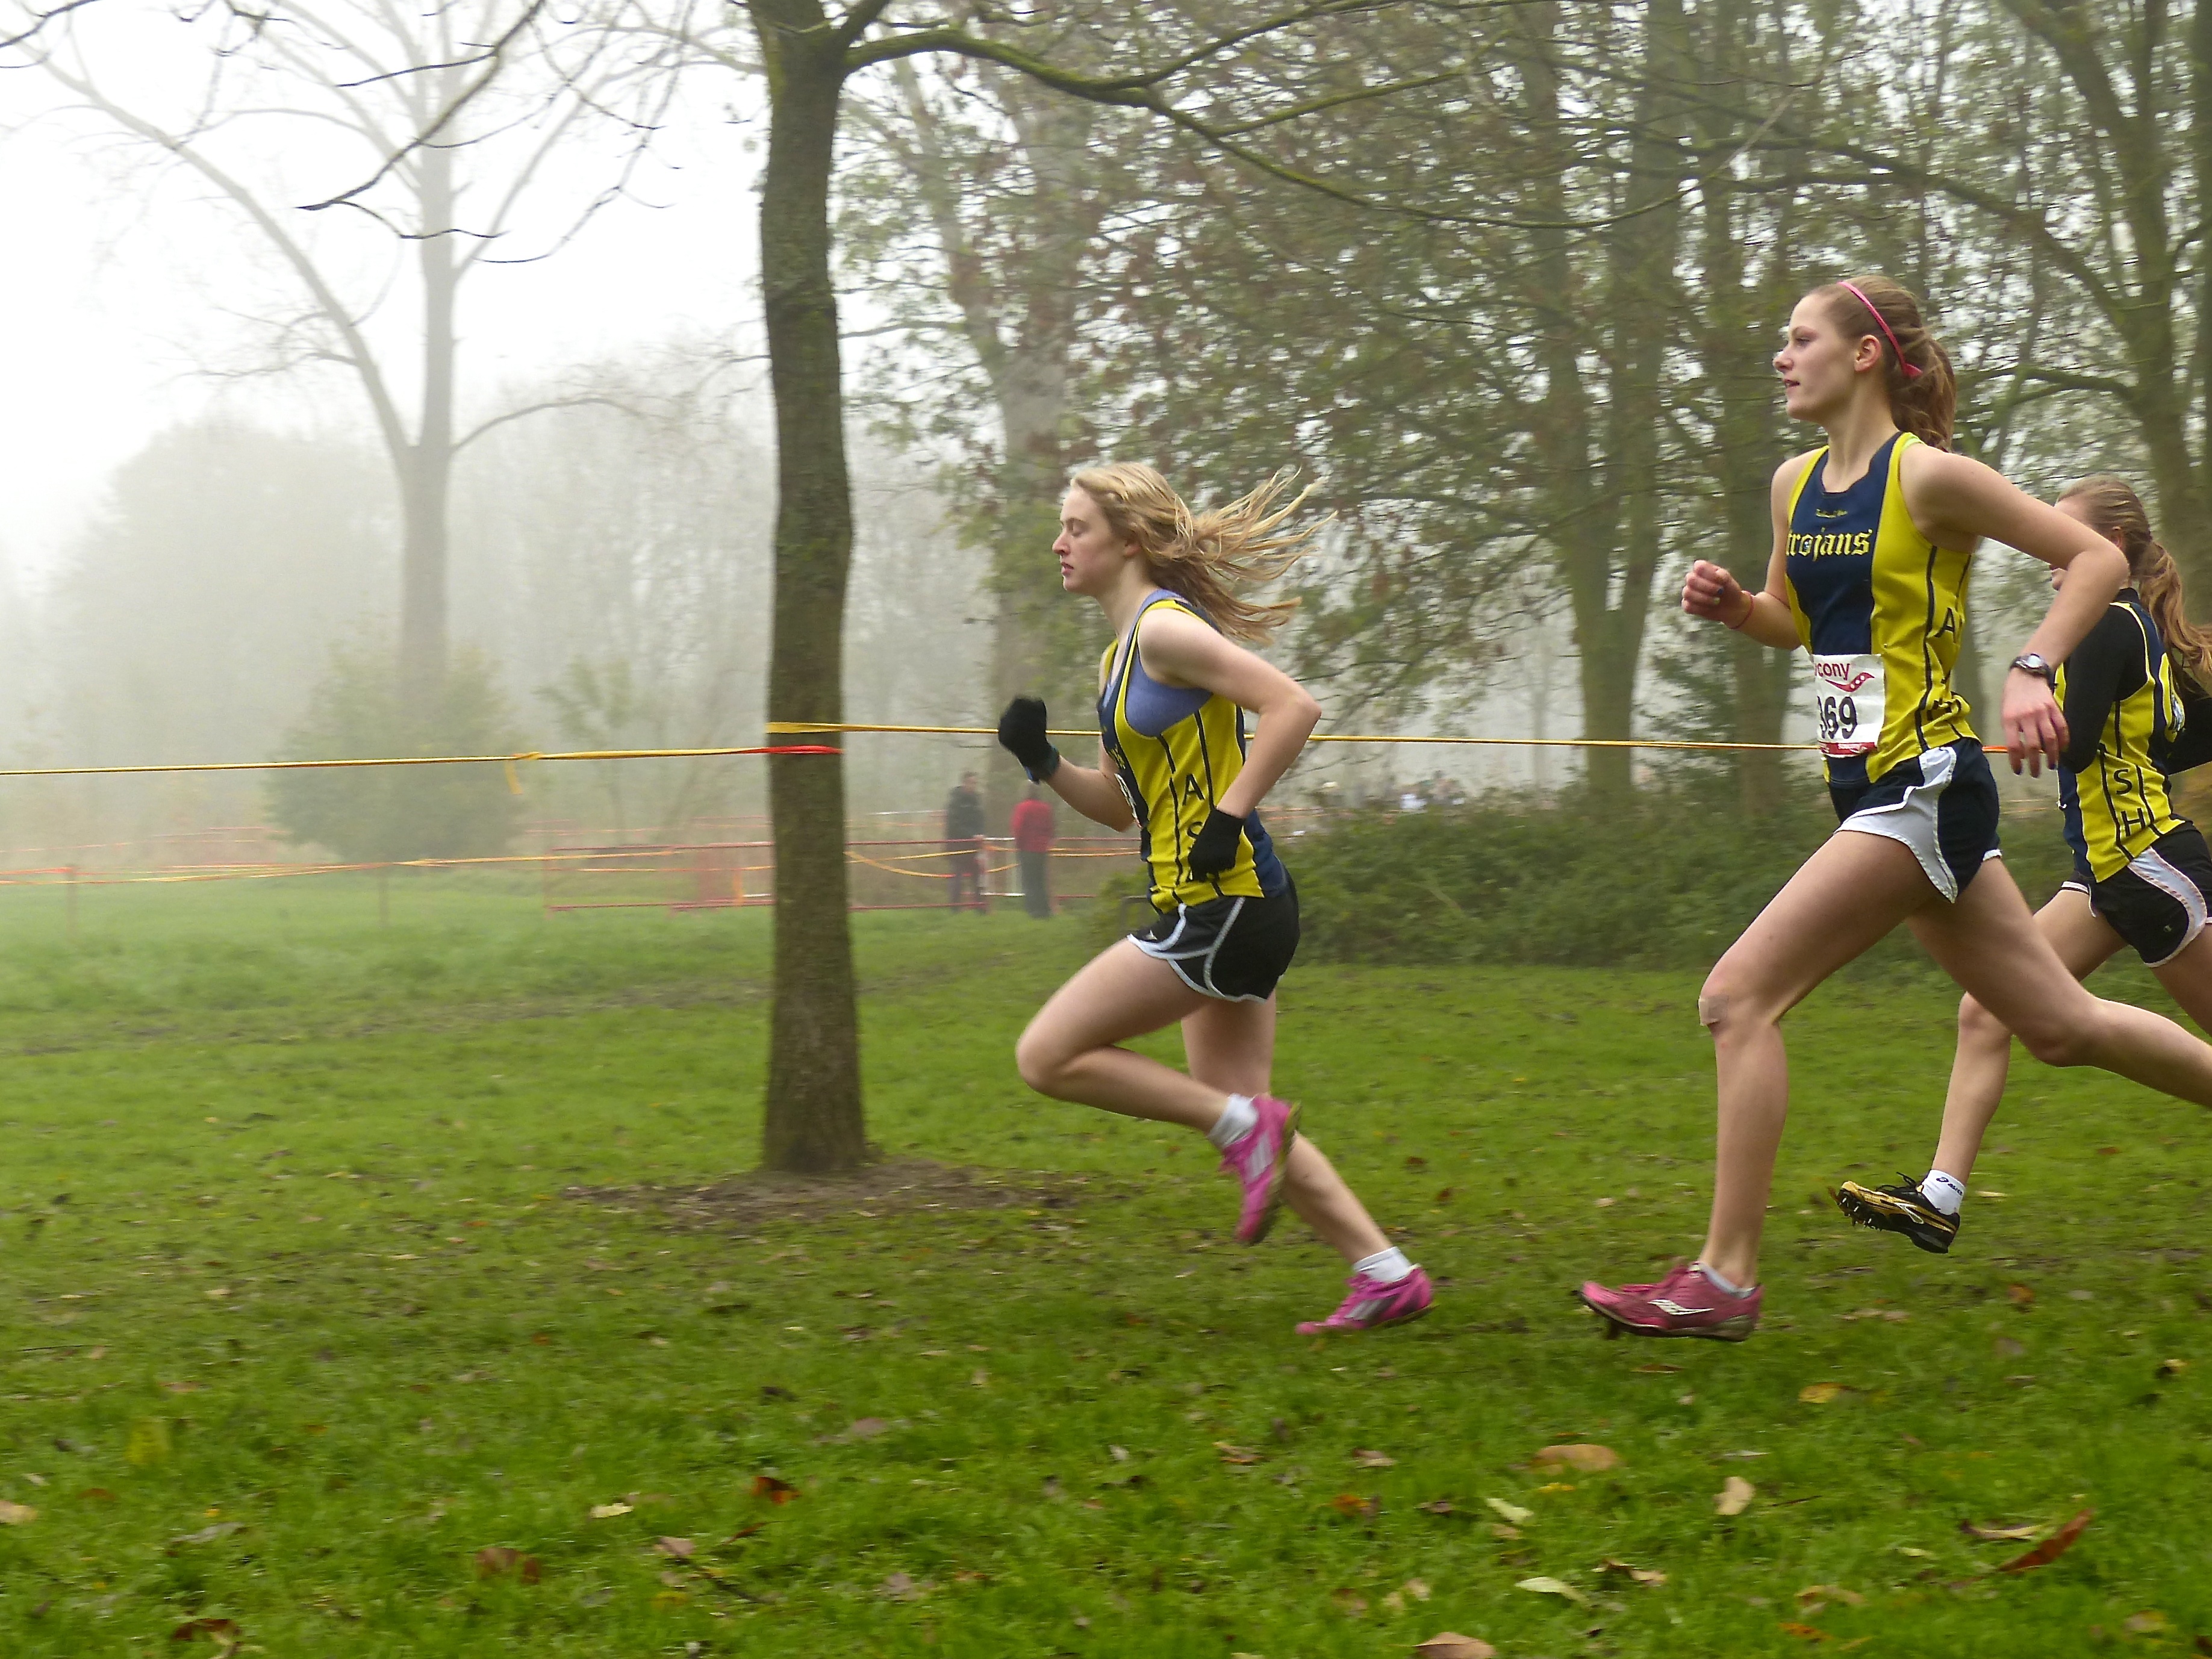
person, fog, mist, sport, meadow, running, jumping, ash, crosscountry, belgium, race, competition, team, sports, championship, endurance, athletics, xc, antwerp, necis, physical exercise, human action, endurance sports, duathlon, cross country running, cross country cycling